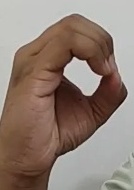
ASL sign: O